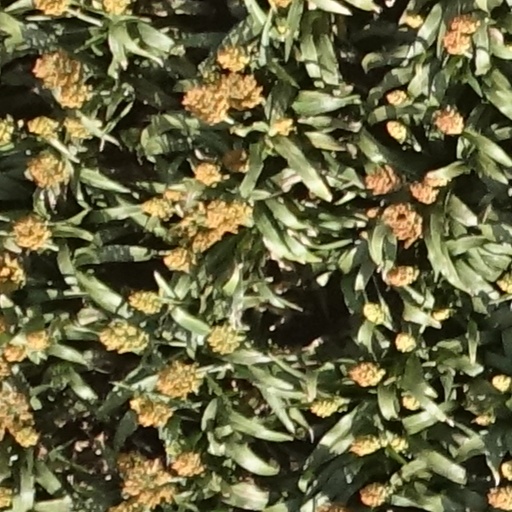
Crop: sorghum